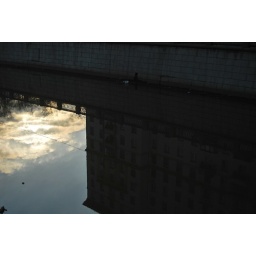
City stared into the sky as in a mirror and the sky looked at his reflection in the river